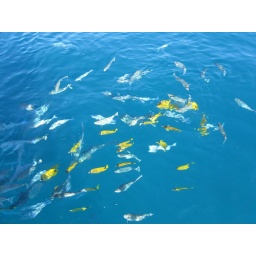
such clear water in Turtle Town too!